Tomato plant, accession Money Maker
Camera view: bottom (45 deg); turntable rotation: 330 degrees
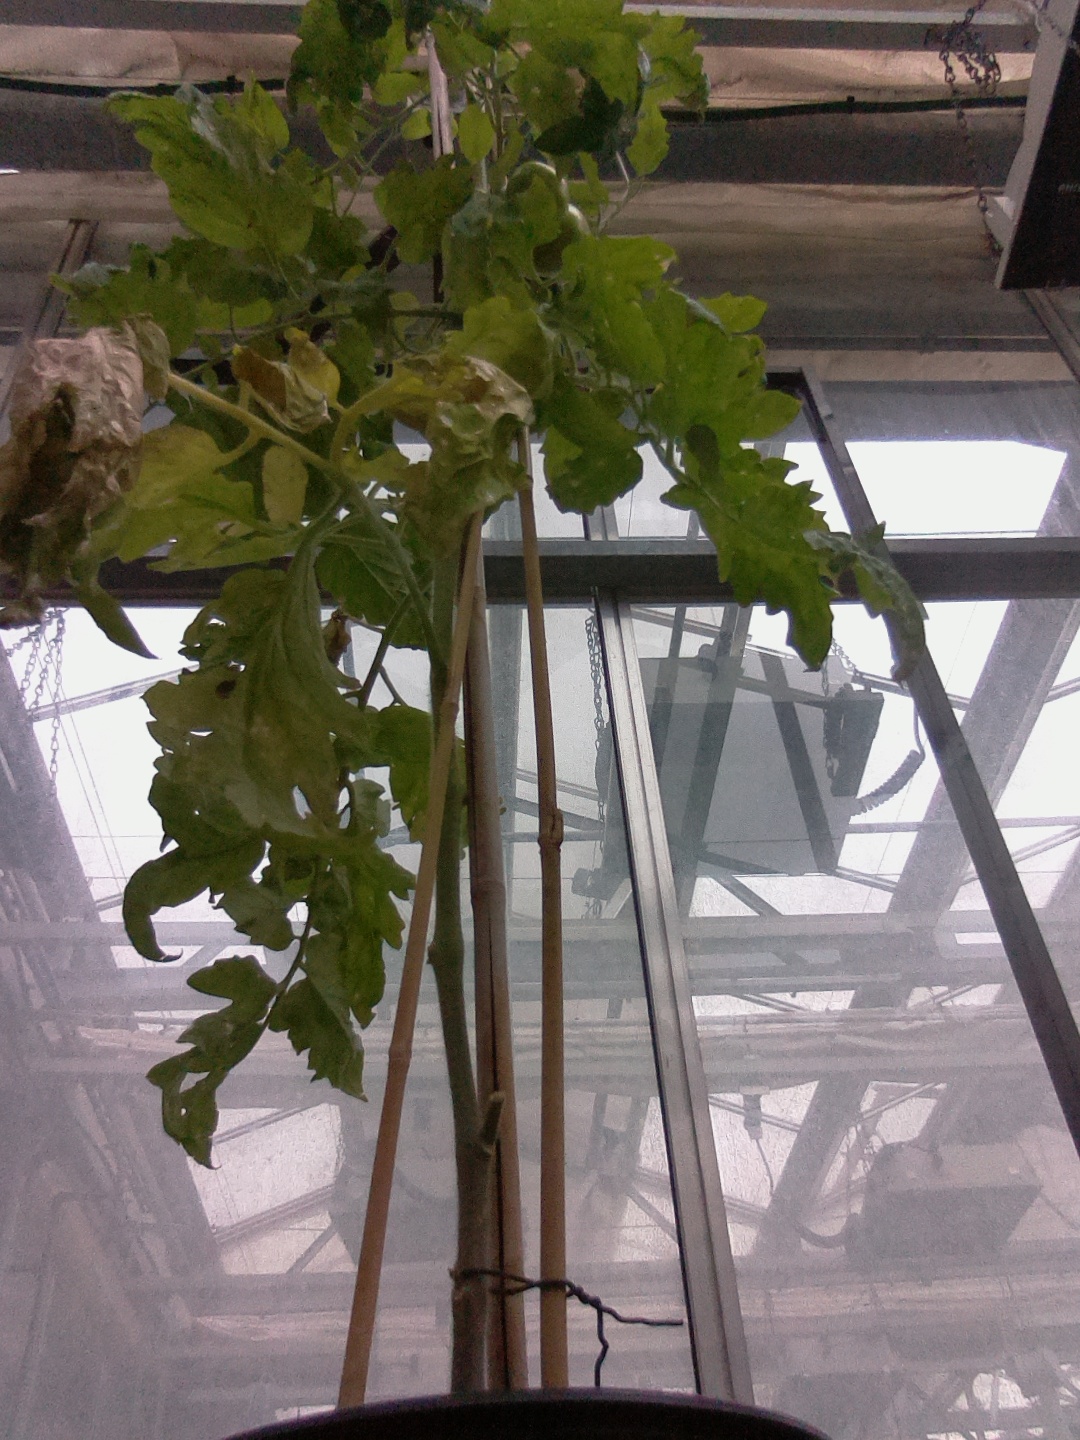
BBCH growth stage 79: 90% -100% of final fruit size